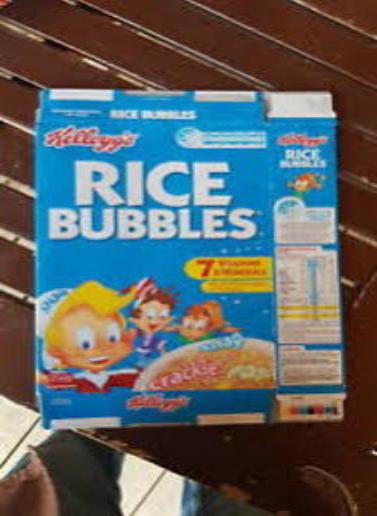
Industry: Food